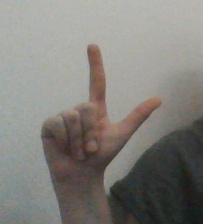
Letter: laam